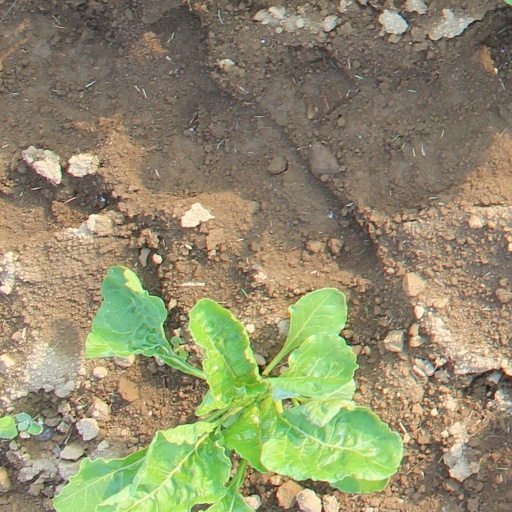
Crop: sugar beet